Adaptive reuse

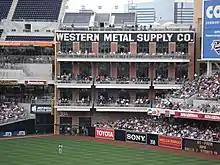
The Western Metal Building as seen during a game.

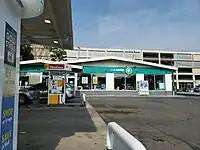
A Shell station in Columbus, Ohio in 2020. The building, which formerly housed a service station, was converted into a convenience store.

Ghirardelli Square in San Francisco was the first major adaptive reuse project in the United States, opening in 1964. Urban waterfronts, historically used as points for industrial production and transport, became popular as residences and mixed use. The greatest value of the adaptive use movement is characterized by the hundreds of abandoned schools, factories, hotels, warehouses and military posts that have been adapted for use as affordable housing, office buildings, as well as commercial, civic, educational and recreational centers.